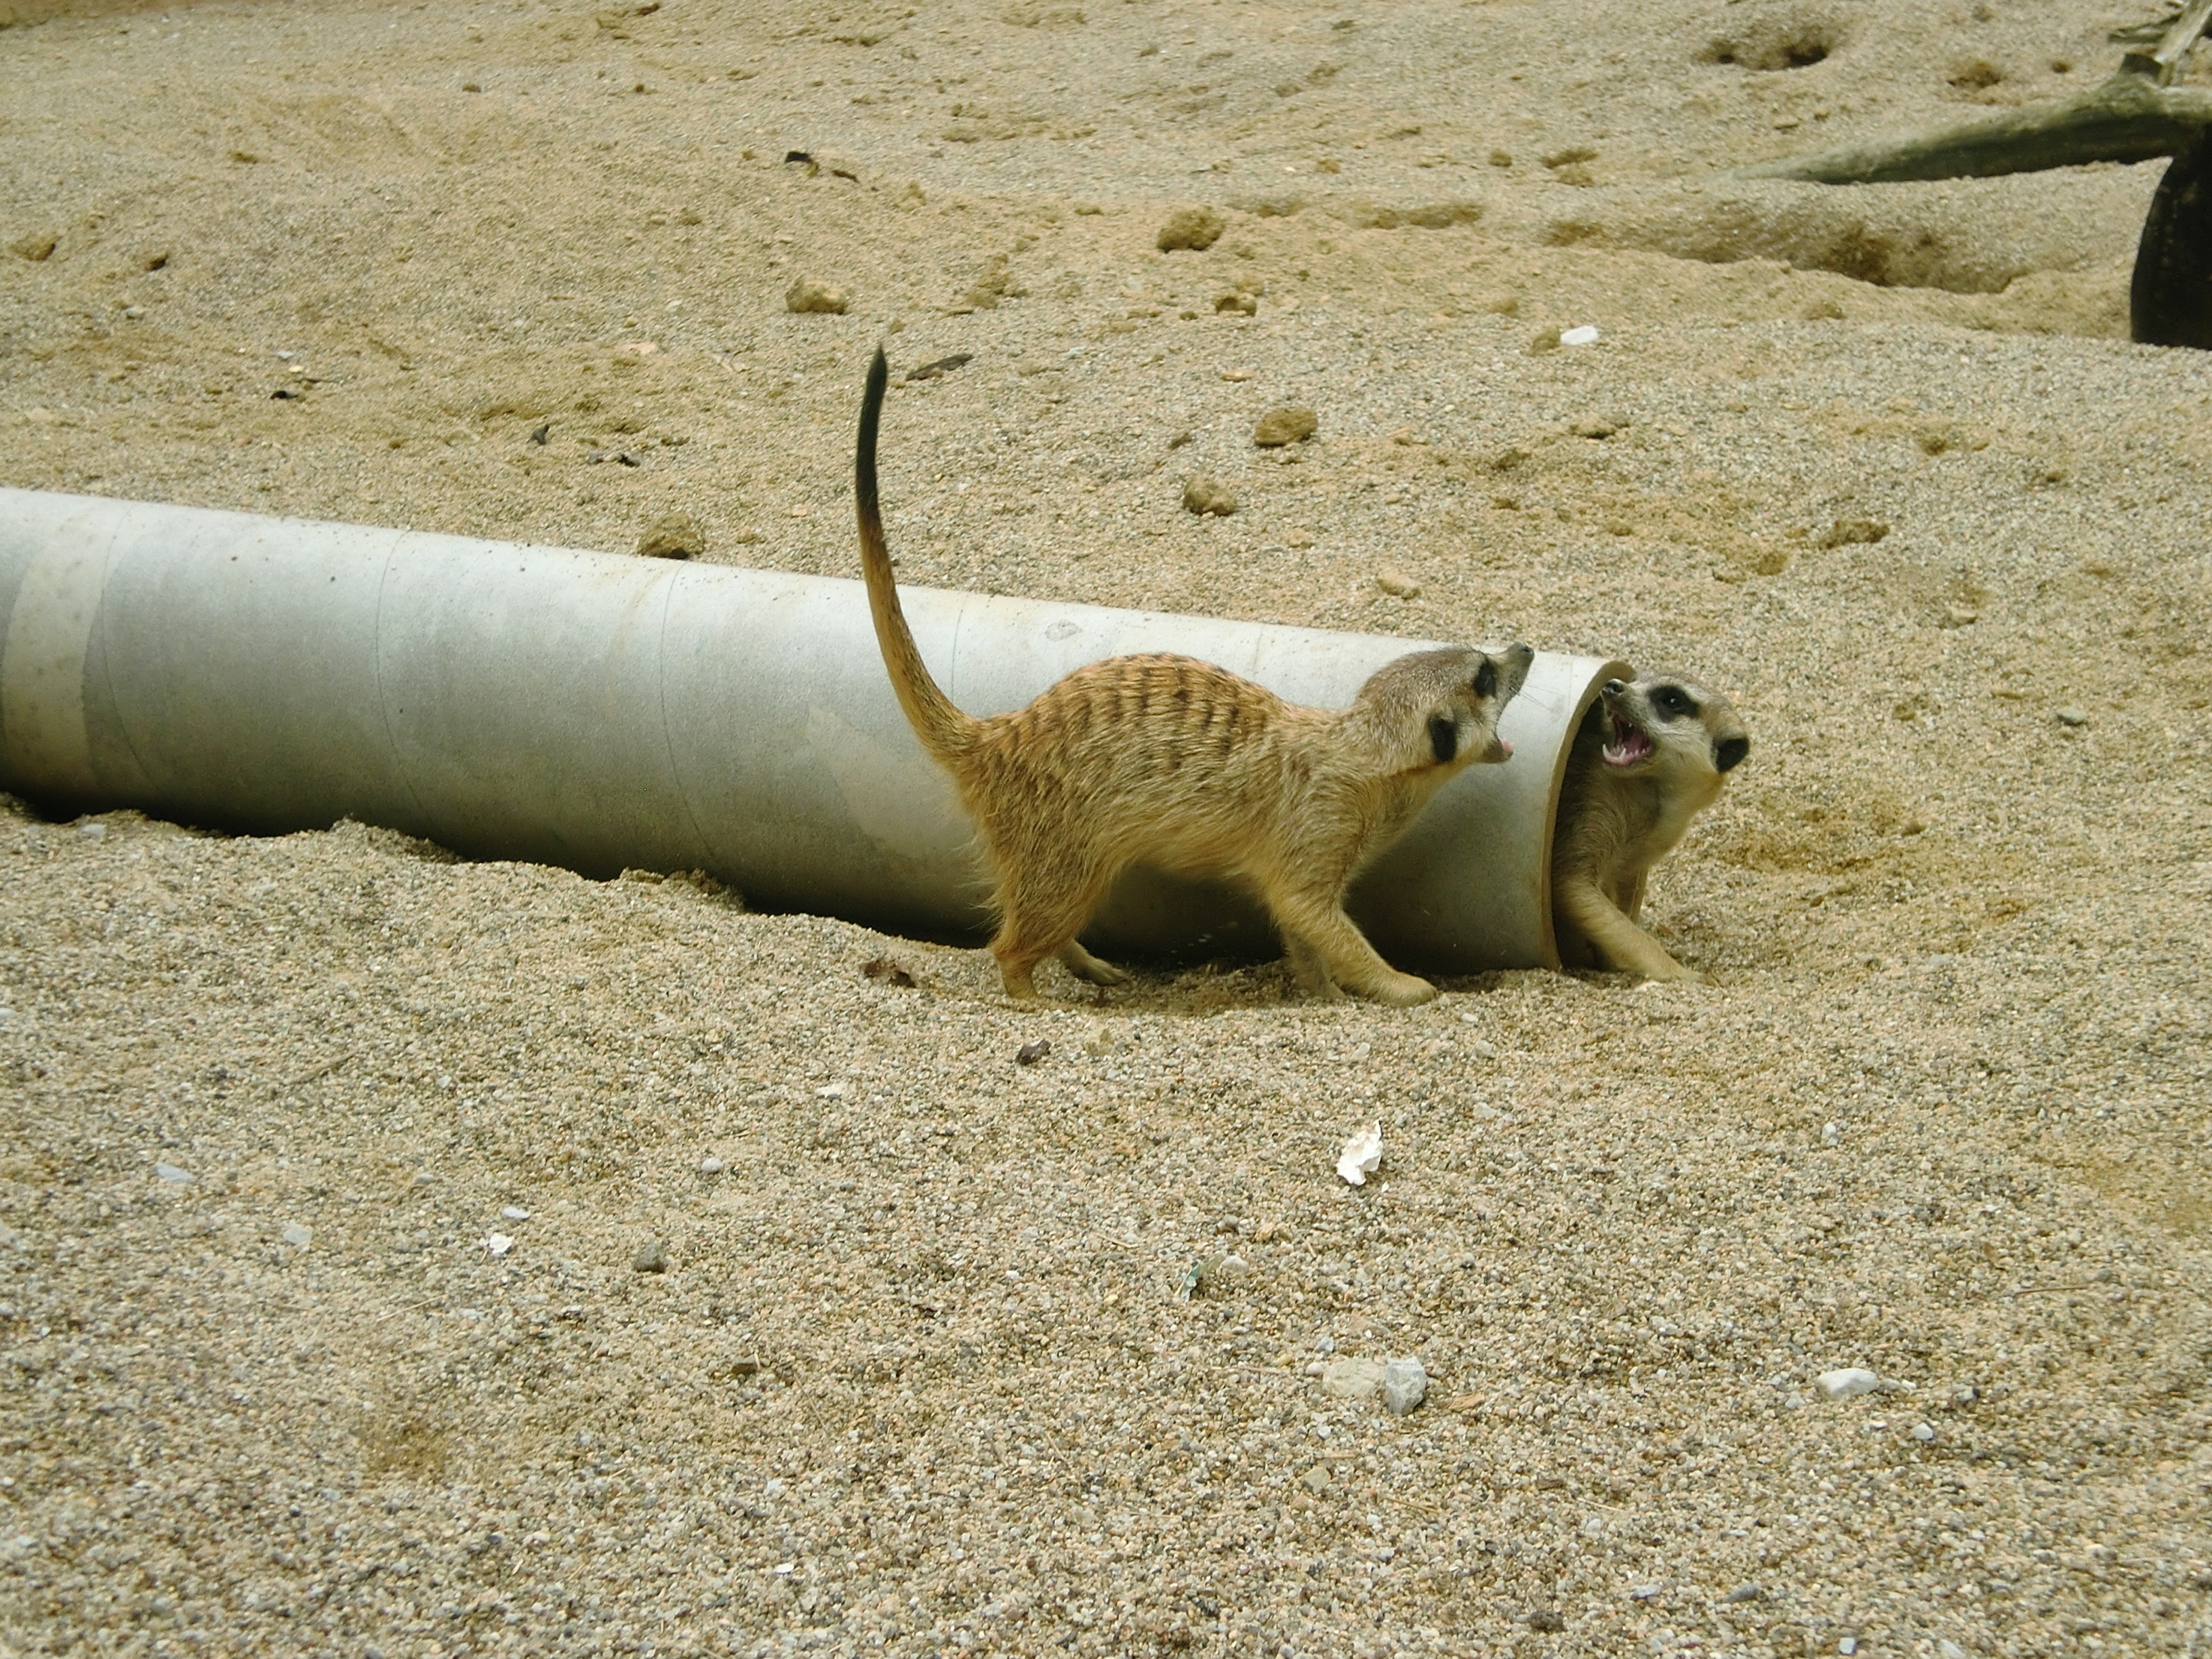
nature, sand, wildlife, zoo, mammal, fauna, animals, vertebrate, meerkat, tiergarten